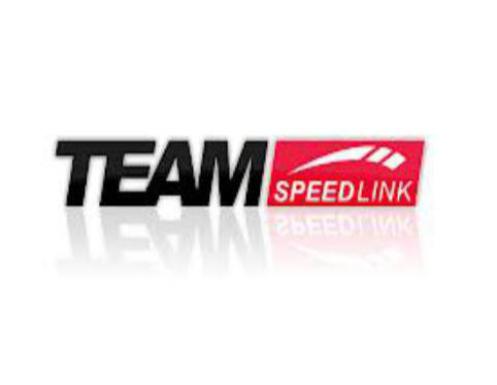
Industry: Electronic